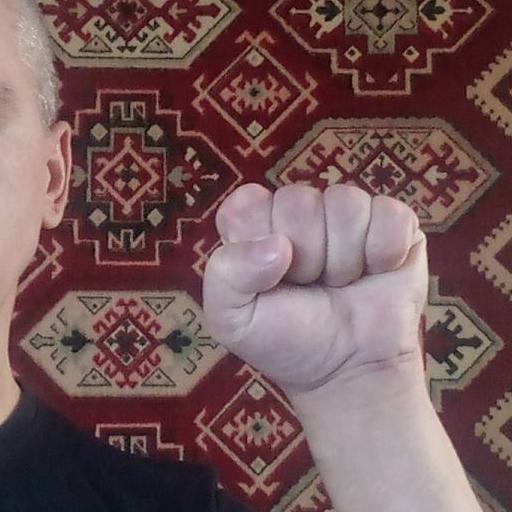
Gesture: fist